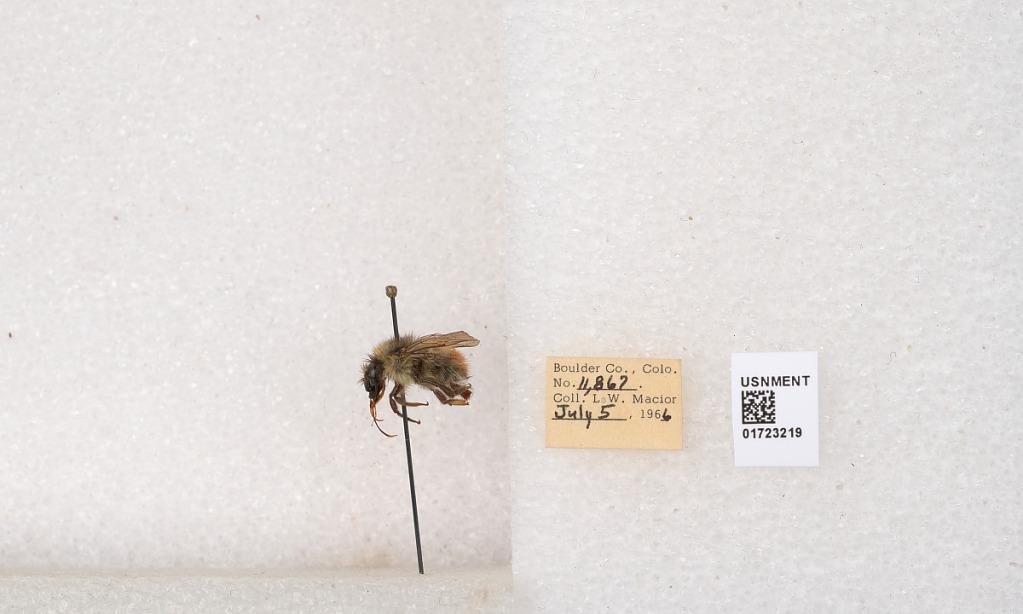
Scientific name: Bombus flavifrons Cresson
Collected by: L. Macior
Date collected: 1966-7-5
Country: United States
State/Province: Colorado
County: Boulder
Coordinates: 40.0925, -105.358